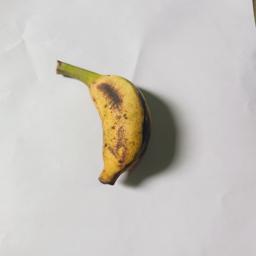
Banana variety: Bangla Kola